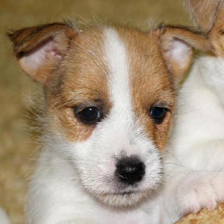
Label: animals